2016 United Kingdom European Union membership referendum

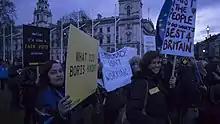
A protest following the Cambridge Analytica allegations, 29 March 2018

The referendum was criticised for not granting people younger than 18 years of age a vote. Unlike in the 2014 Scottish independence referendum, the vote was not extended to 16- and 17-year-old citizens. Critics argued that these people would live with the consequences of the referendum for longer than those who were able to vote. Some supporters for the inclusion of these young citizens considered this exclusion a violation of democratic principles and a major shortcoming of the referendum.